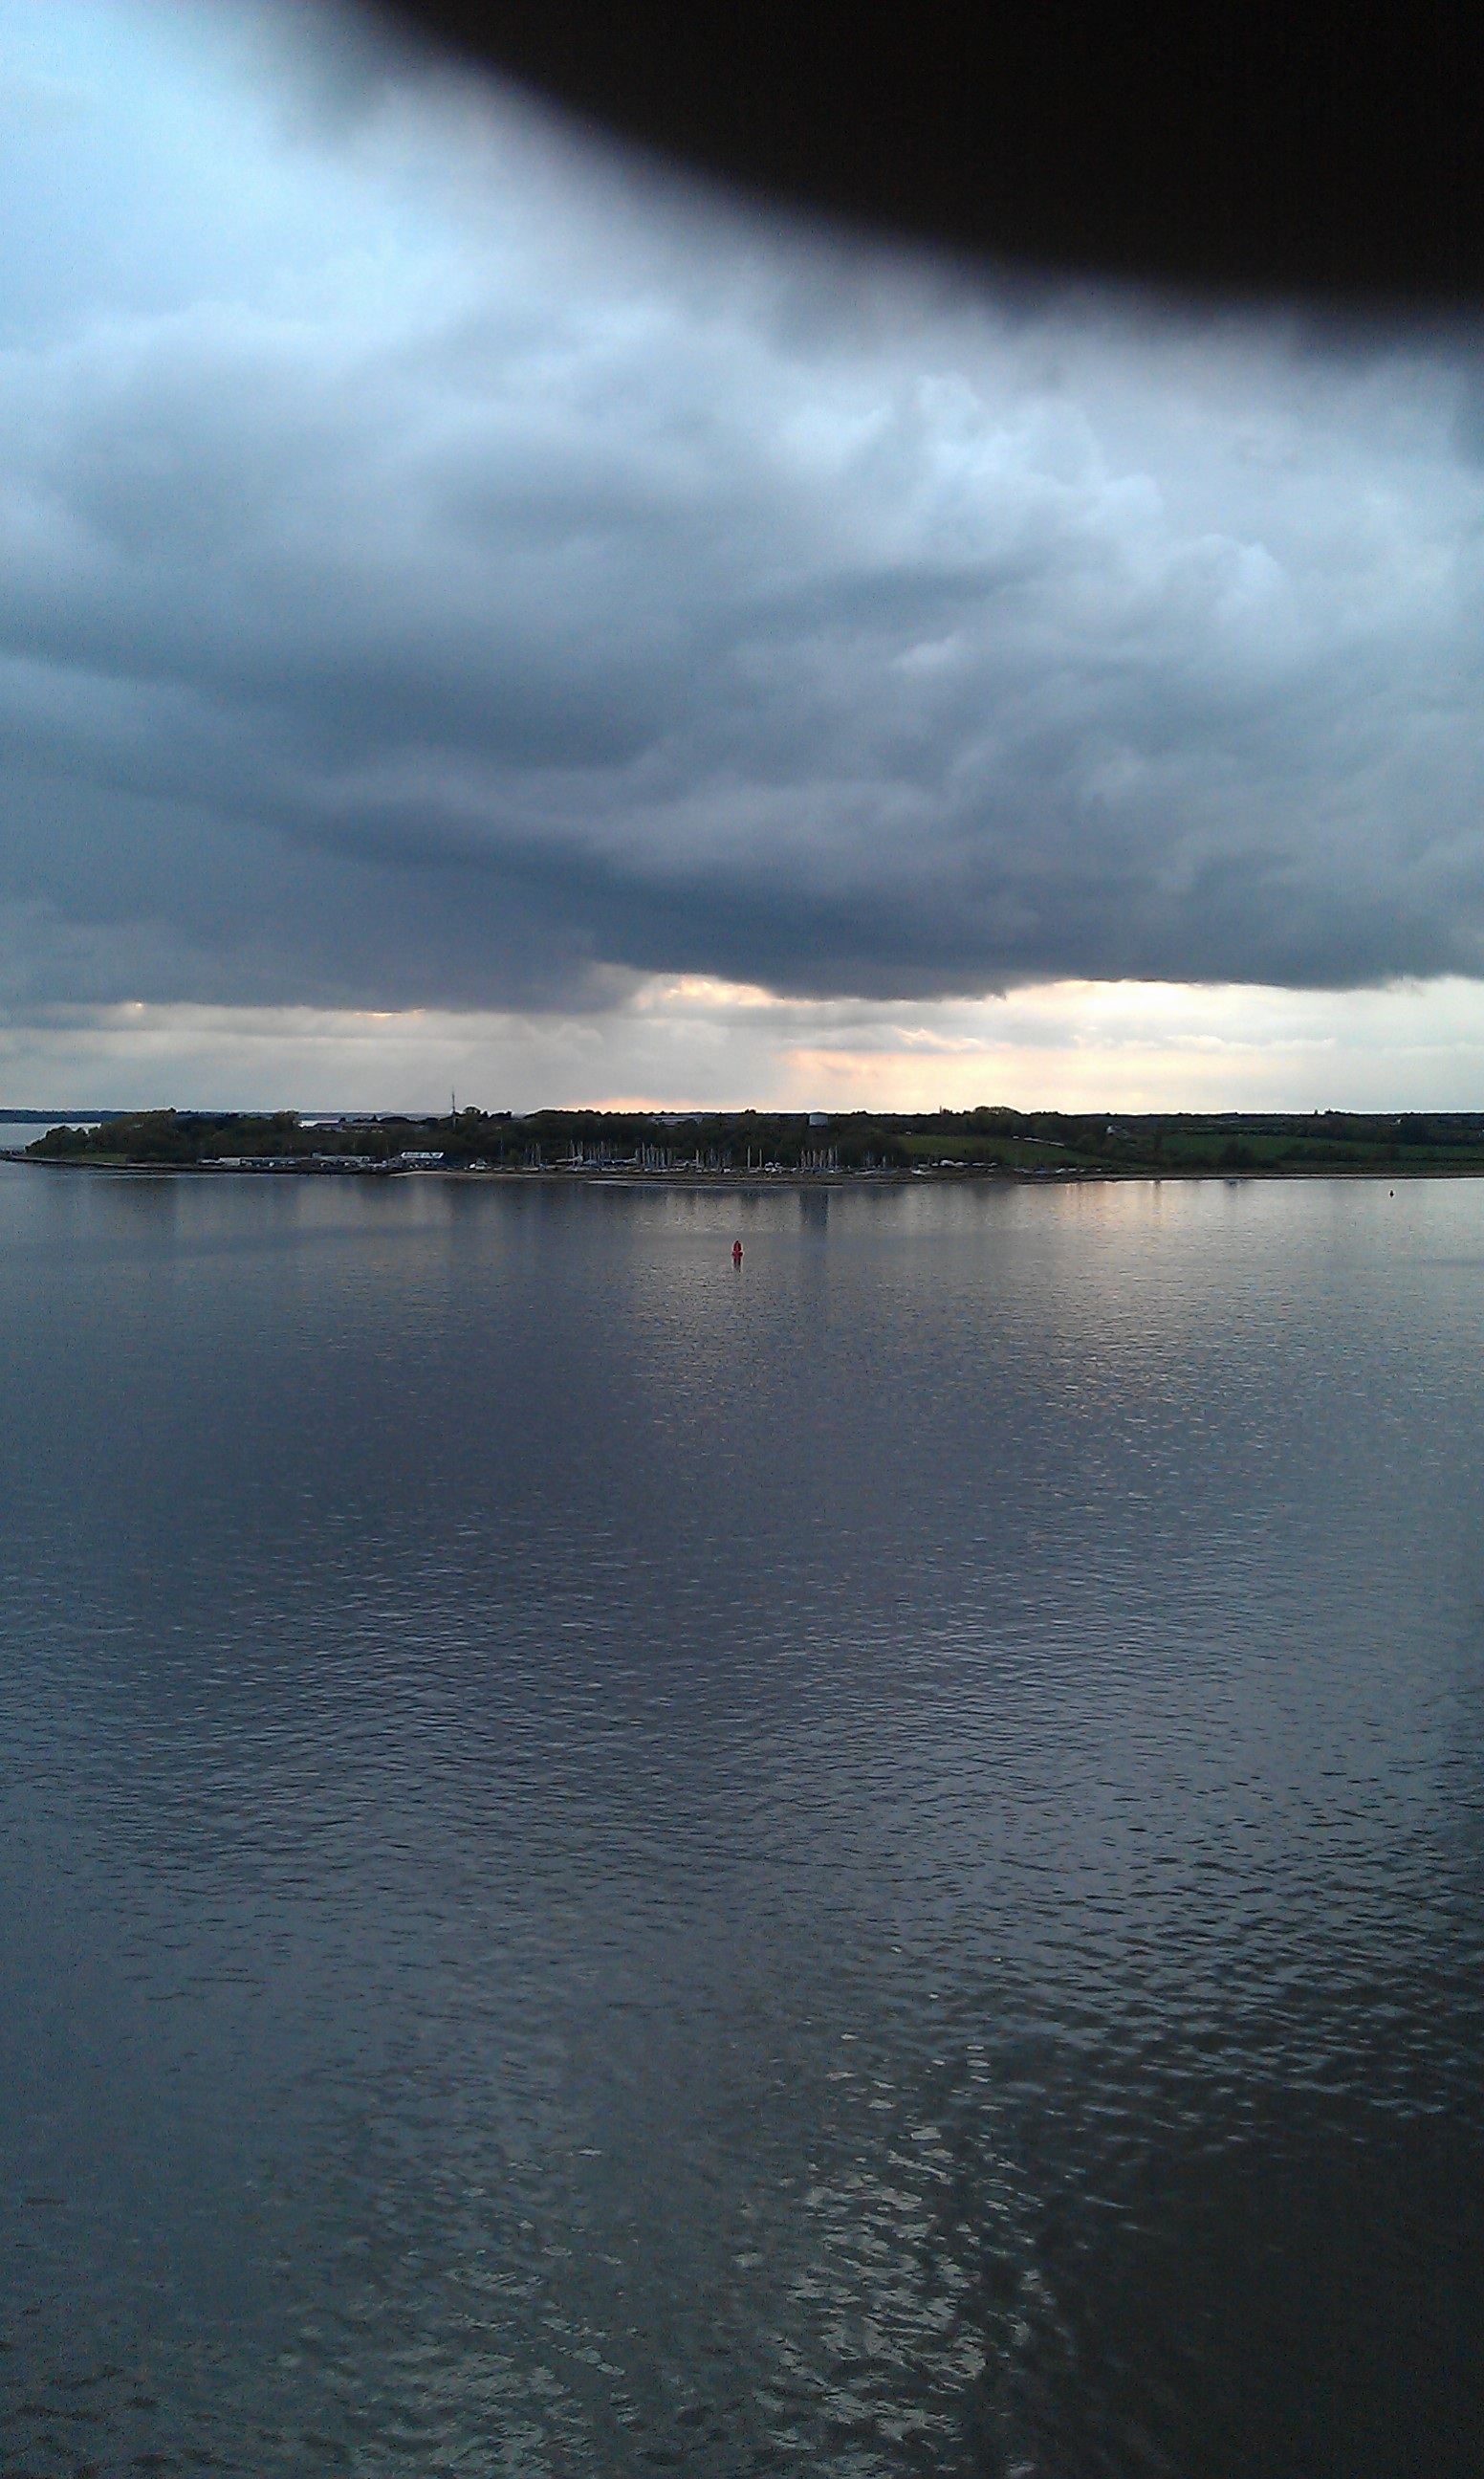
landscape, sea, coast, water, ocean, horizon, cloud, sky, sunrise, sunset, sunlight, morning, shore, wave, lake, dawn, dusk, evening, reflection, color, seascape, weather, bay, reservoir, body of water, clouds, scene, meteorological phenomenon, atmospheric phenomenon